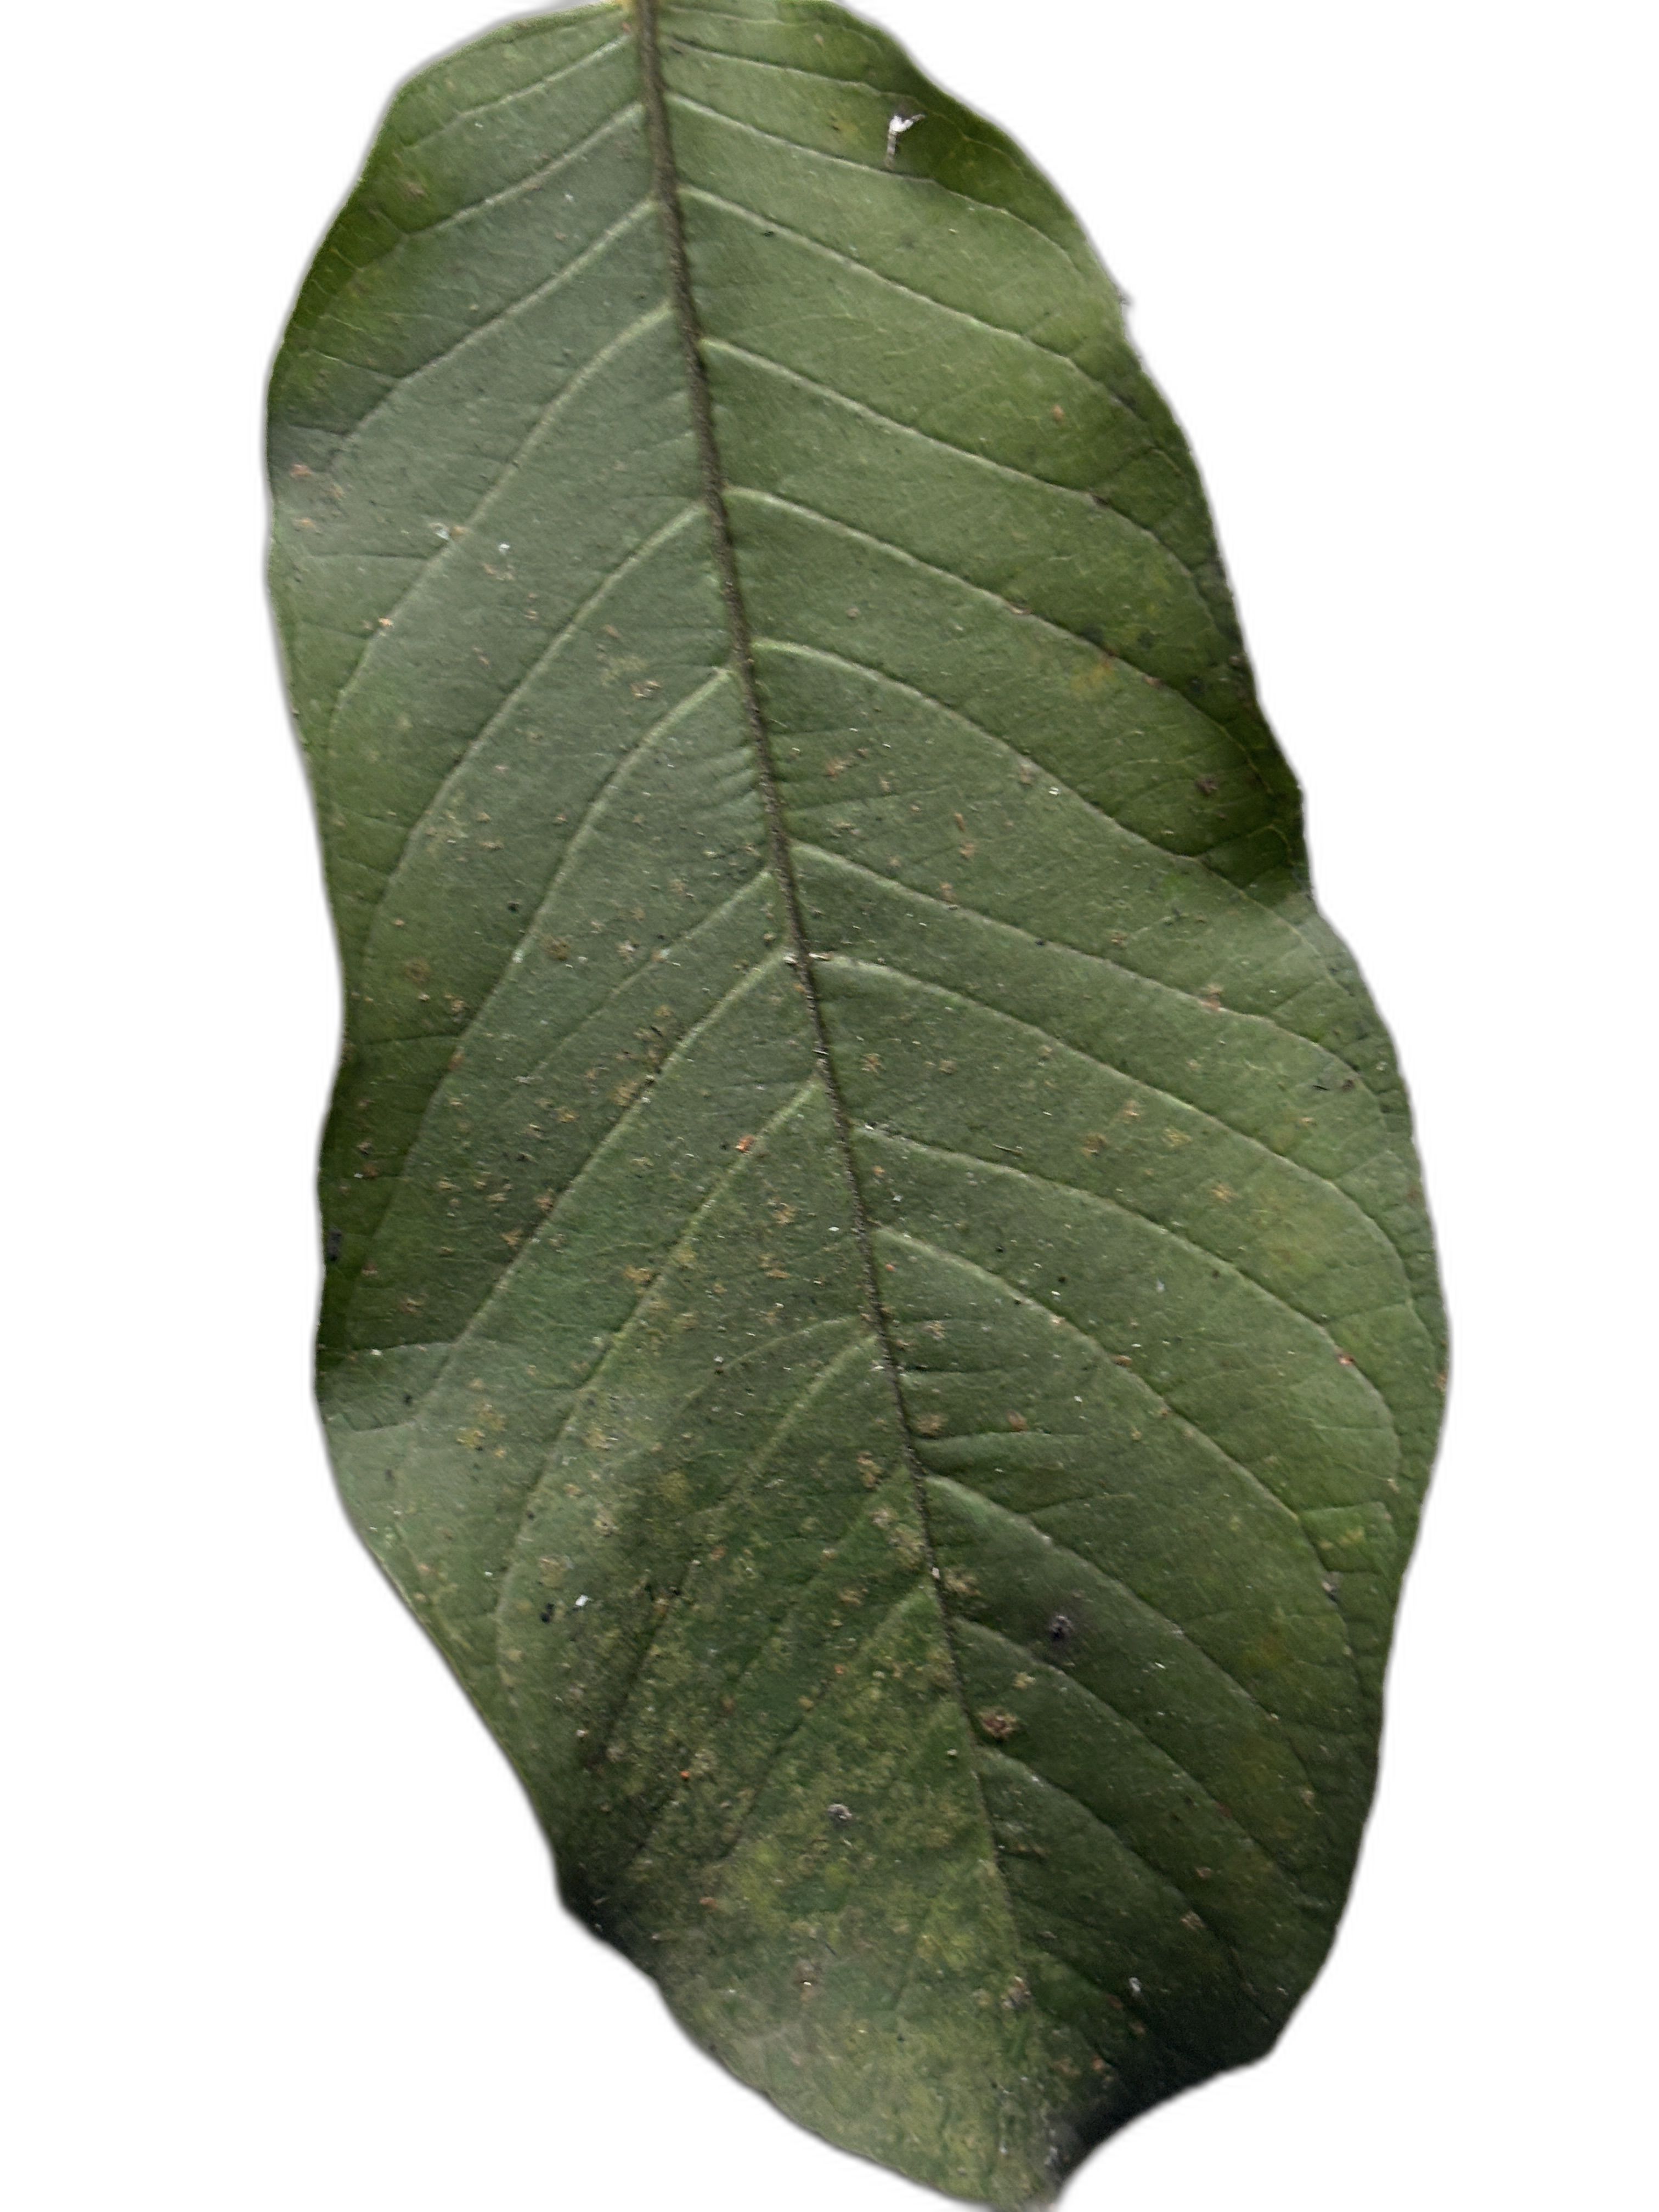
Plant part: leaf
Disease: Healthy